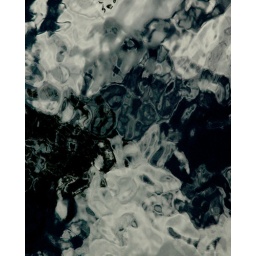
The breeze caressed the water so the sun wrapped in soft clouds could dance.